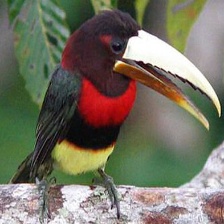
Species: IVORY BILLED ARACARI
Scientific name: PTEROGLOSSUS AZARA
ImageNet parent category: toucan